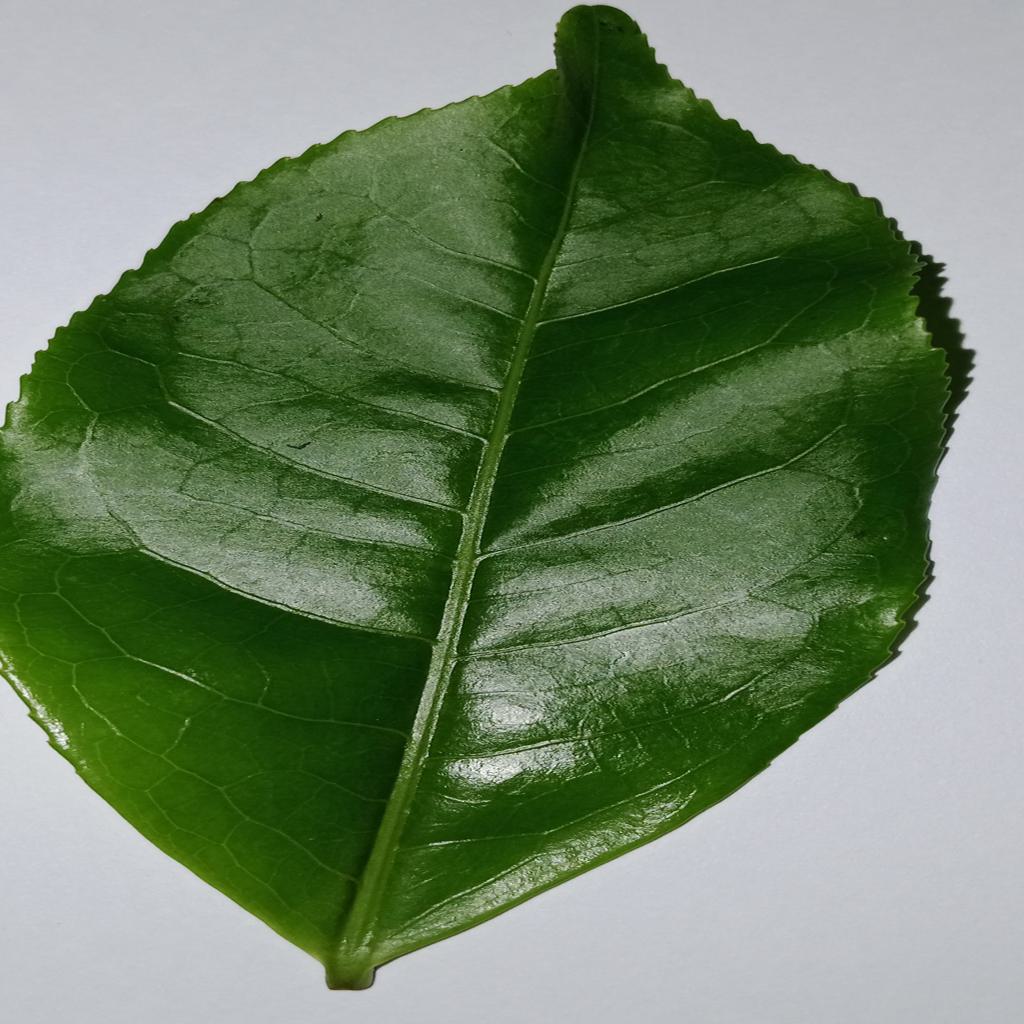
Label: Healthy